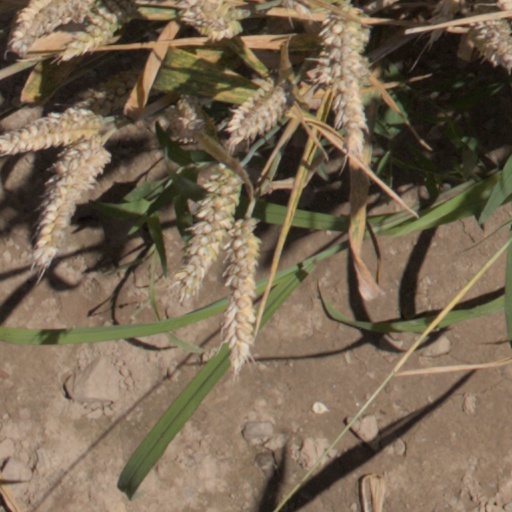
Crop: wheat